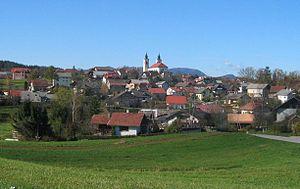
Velike Lašče est une commune située dans la région de la Basse-Carniole en Slovénie.